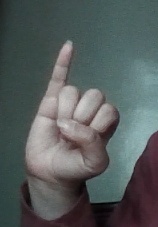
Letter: meem